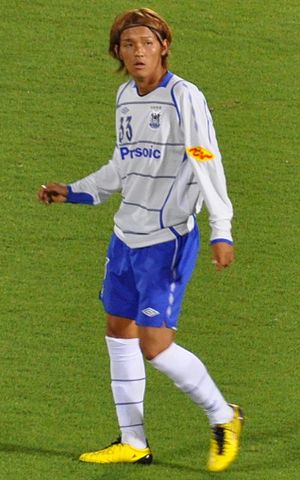
Takashi Usami
Takashi Usami er en japansk fodboldspiller som spiller i FC Bayern München på en lejekontrakt. Han debuterede på det japanske U-20-landshold i år 2010.